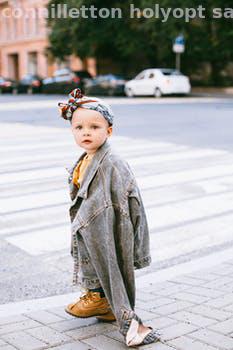
Label: Watermark